Megasyrphus erraticus

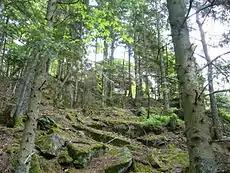
Habitat in France

Habitat is "Abies", "Picea", "Pinus" forest. Arboreal, descending to visit flowers including yellow composites; white umbellifers, "Bellis", "Calluna vulgaris", "Cardamine pratense", "Cirsium vulgare", "Crataegus", "Epilobium angustifolium", "Euphorbia hyberna", "Geranium", "Lonicera periclymenum", "Prunus spinosa", "Ranunculus", "Rubus idaeus", "Rubus fruticosus", "Salix", "Sorbus aucuparia", "Stellaria", "Veronica", "Viburnum".